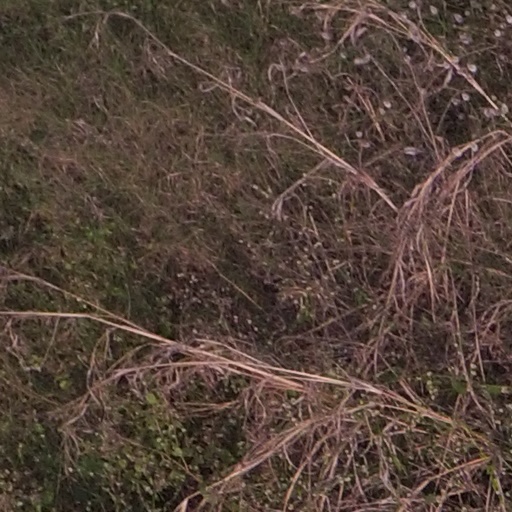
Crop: maize; corn